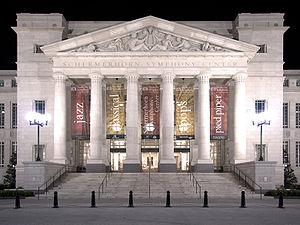
L’architecture néo-traditionnelle ou revivaliste ou contemporain est une architecture reprenant les modèles de constructions traditionnelles en les combinant avec des techniques de construction moderne et les aménagements modernes, l'architecture néo-traditionnelle se démarque du nouvel urbanisme par le fait que le nouvel urbanisme s'inspire de l'architecture traditionnelle tout en la modifiant, alors que l'architecture néo-traditionnelle copie celle-ci ou la pastiche en l'accommodant sans pour autant modifier son aspect visuel, mais n'utilisant pas forcément les techniques et matériaux traditionnels. En ce sens, elle est proche du mouvement régionaliste en vogue au début du XXᵉ siècle.